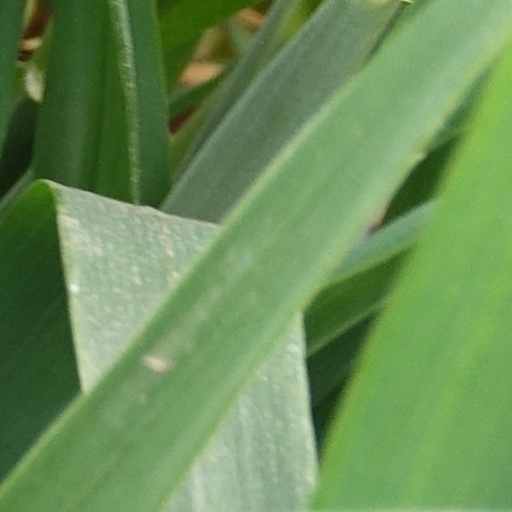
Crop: wheat